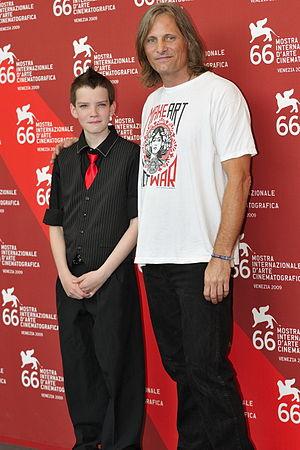
La Route est un film dramatique d'anticipation post-apocalyptique américain réalisé par John Hillcoat, sorti en 2009. Il est tiré du roman du même nom écrit par Cormac McCarthy.